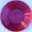
Label: plate